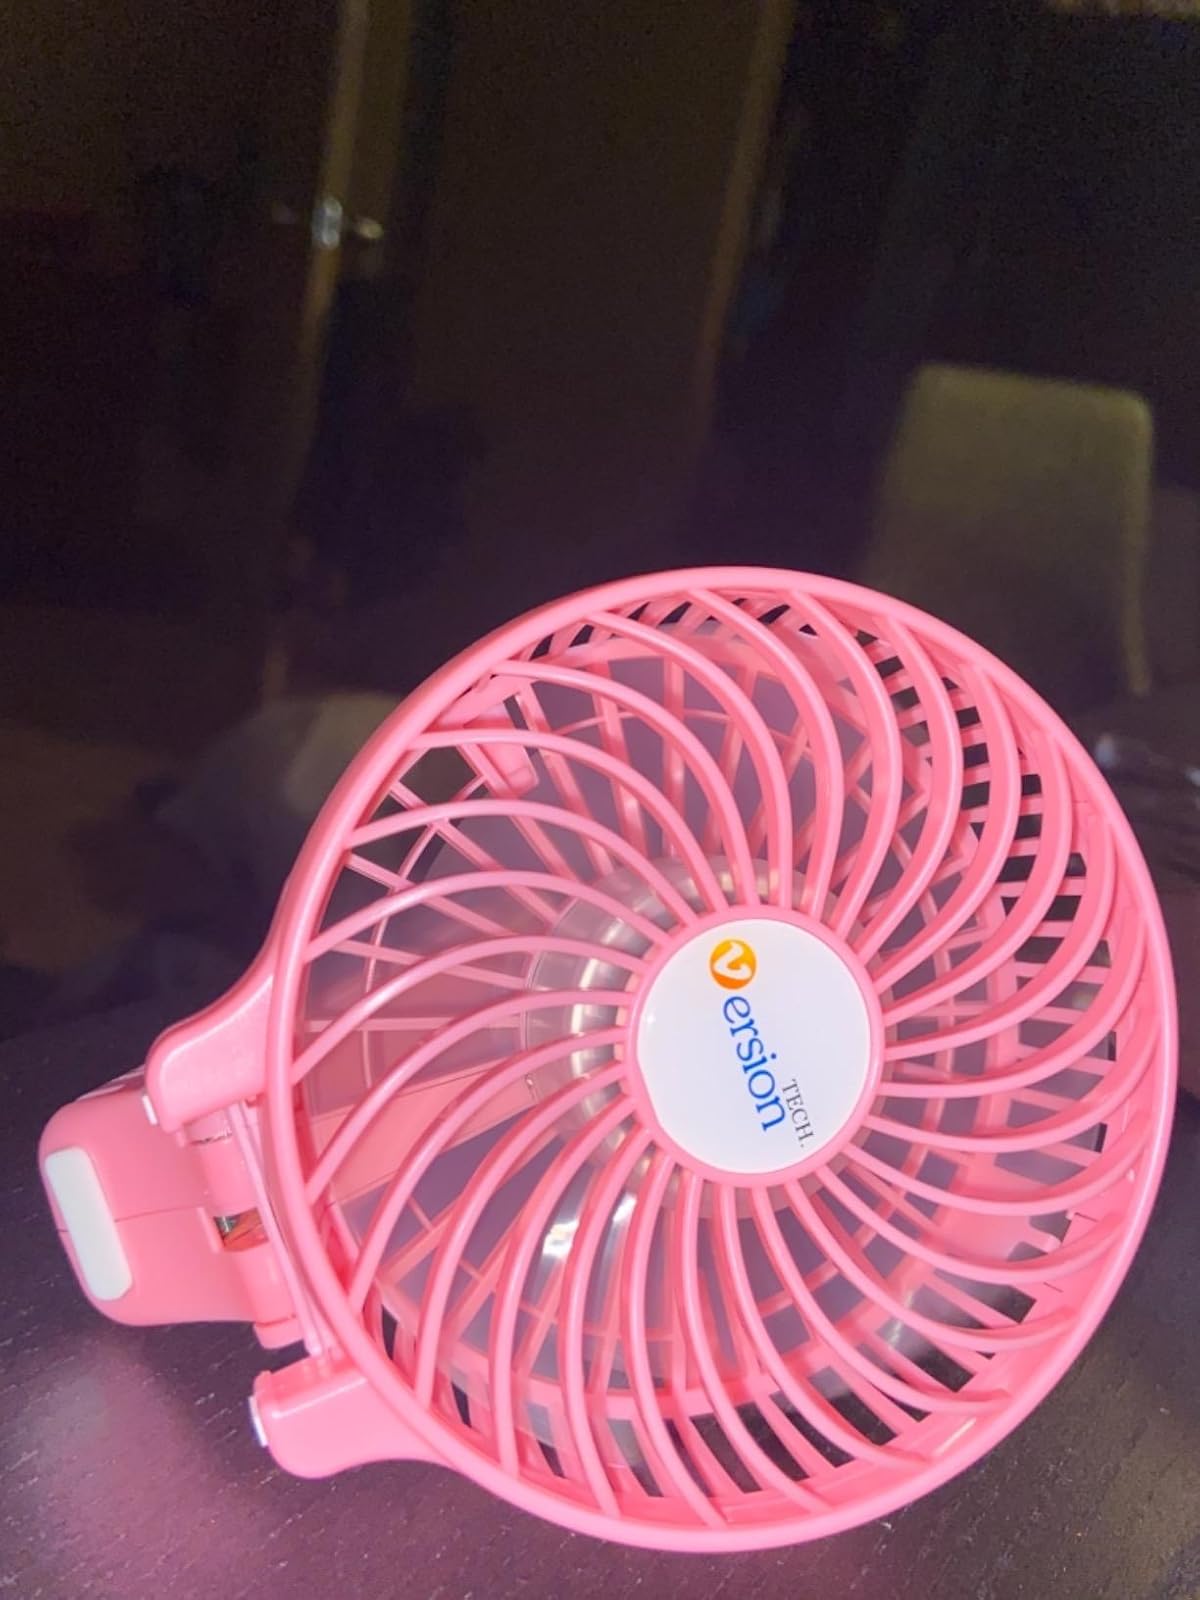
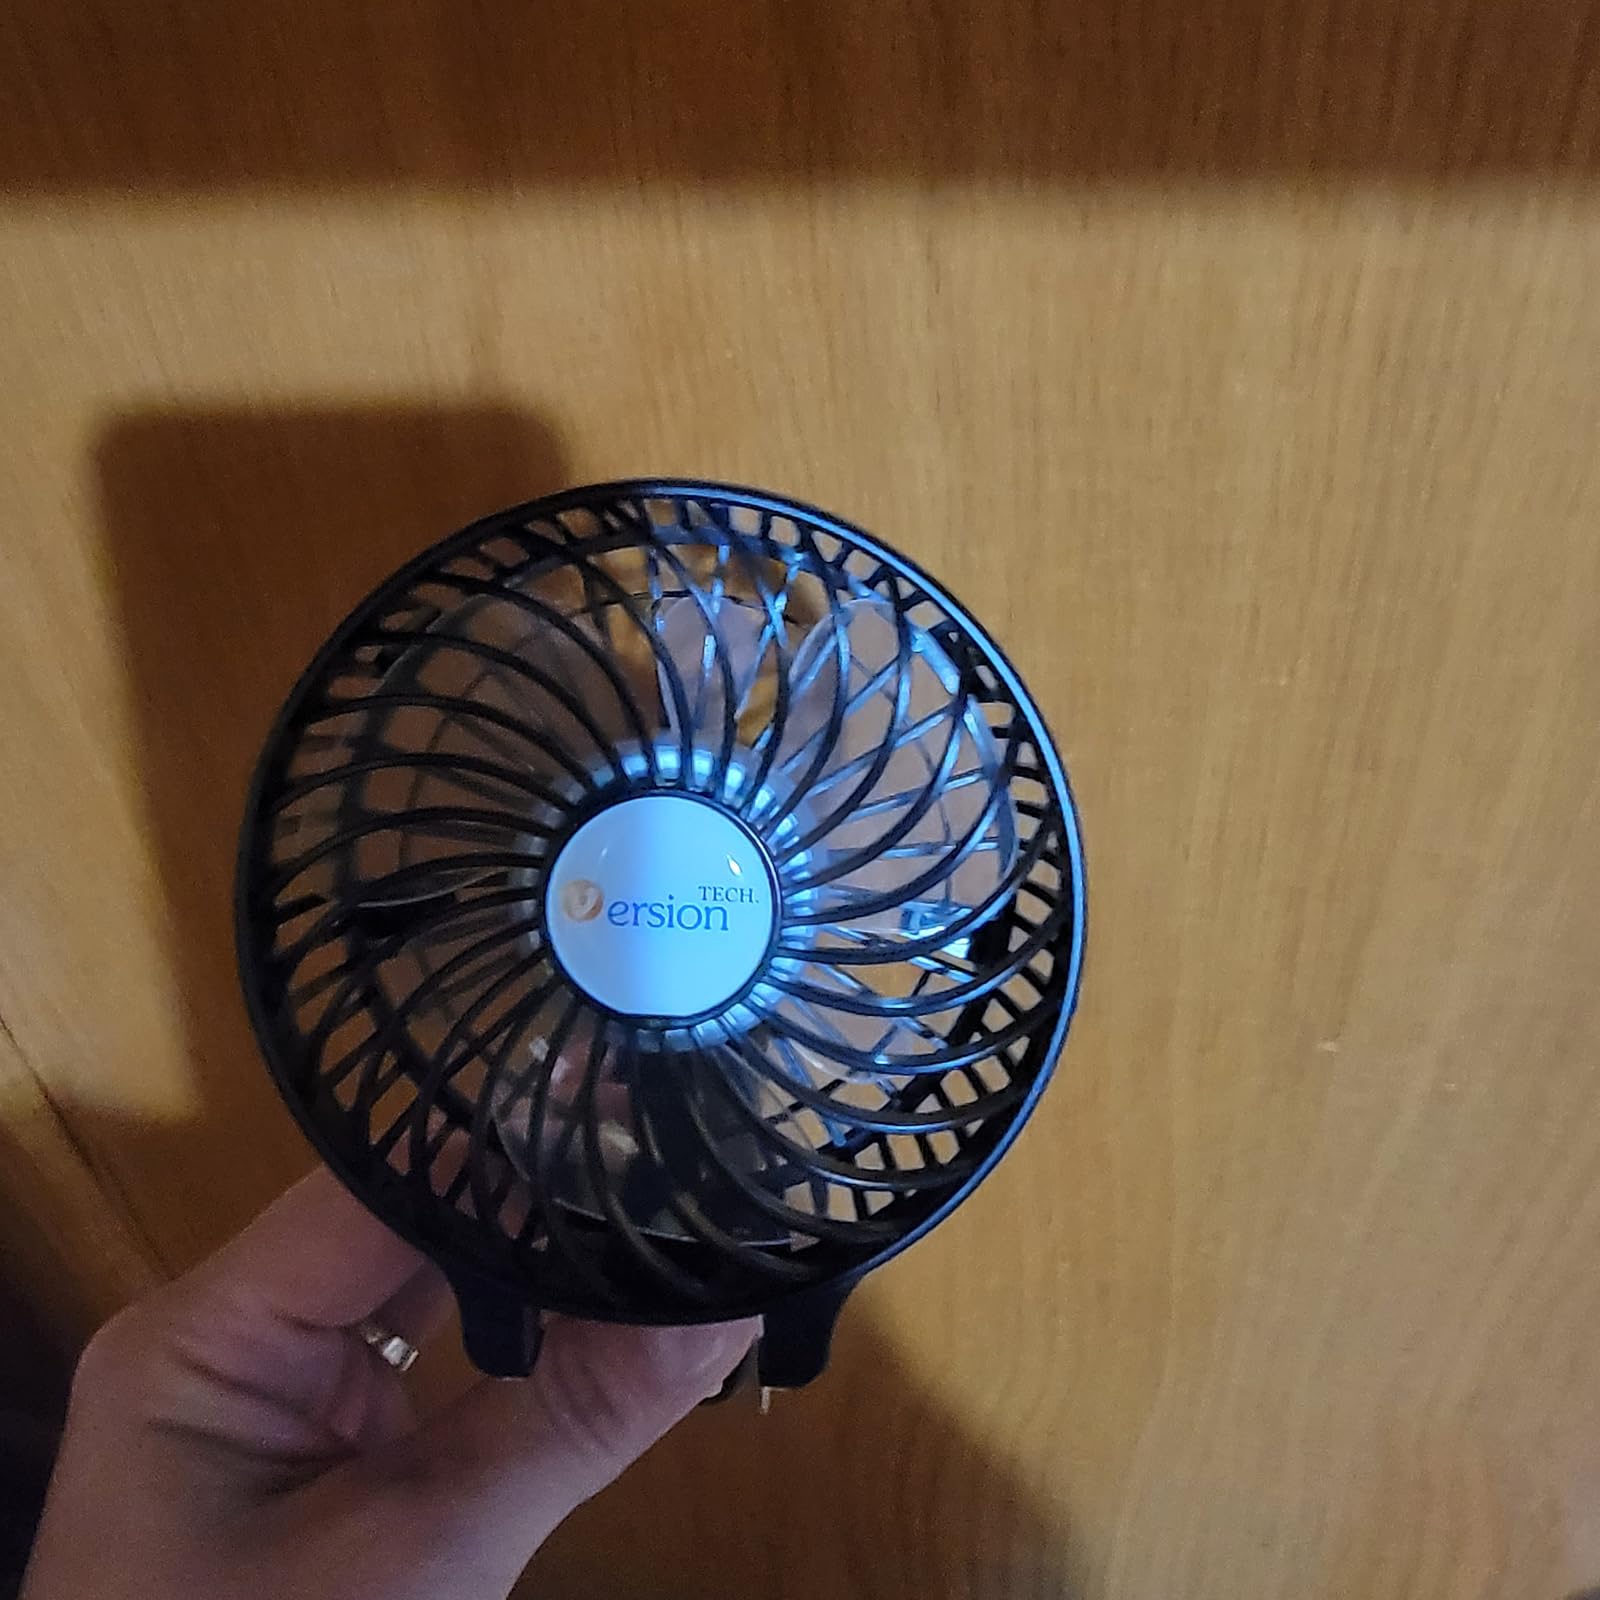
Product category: fan
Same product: no